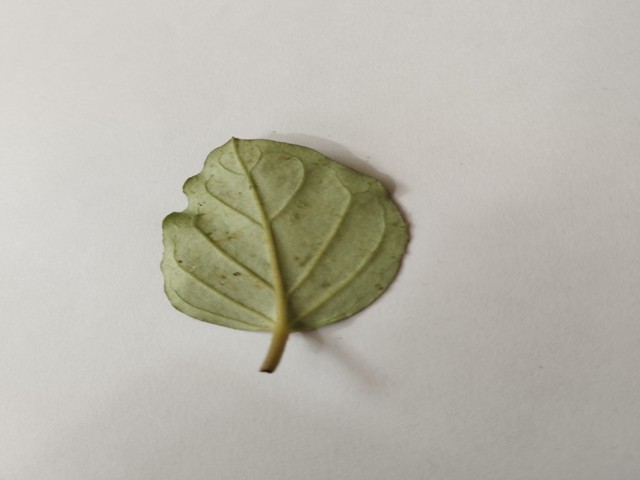
Plant: punarnava